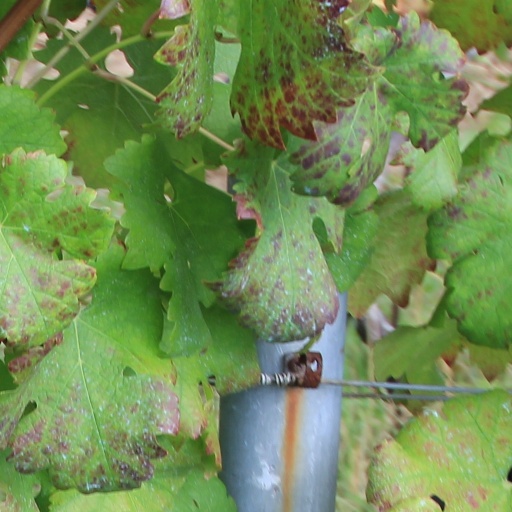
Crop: grape